Ku-ring-gai Chase National Park

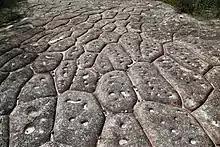

Ku-ring-gai Chase is part of the Hornsby Plateau, a massive block of sandstone tilting upwards to the north. The park comprises a plateau with an elevation of generally 150–200 m above sea level. Between 250 and 200 million years ago, sand silt and mud was deposited by rivers across flood plains. These formed the shales, flagstones and sandstones of the Narrabeen Group that outcrop along the foreshores and ridges. Higher areas of the park are underlain with pink, white and orange layers of Hawkesbury Sandstone that contain small beds of shale. Wianamatta Group shale is present in the higher points of the park. The park's terraced landscape is due to the horizontal arrangement of these sediment layers.